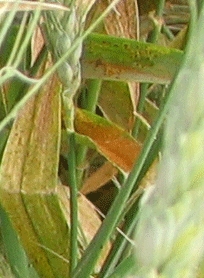
Label: Wheat___Brown_Rust